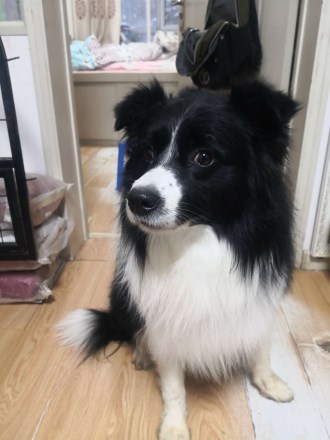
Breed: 2594-n000109-Border_collie